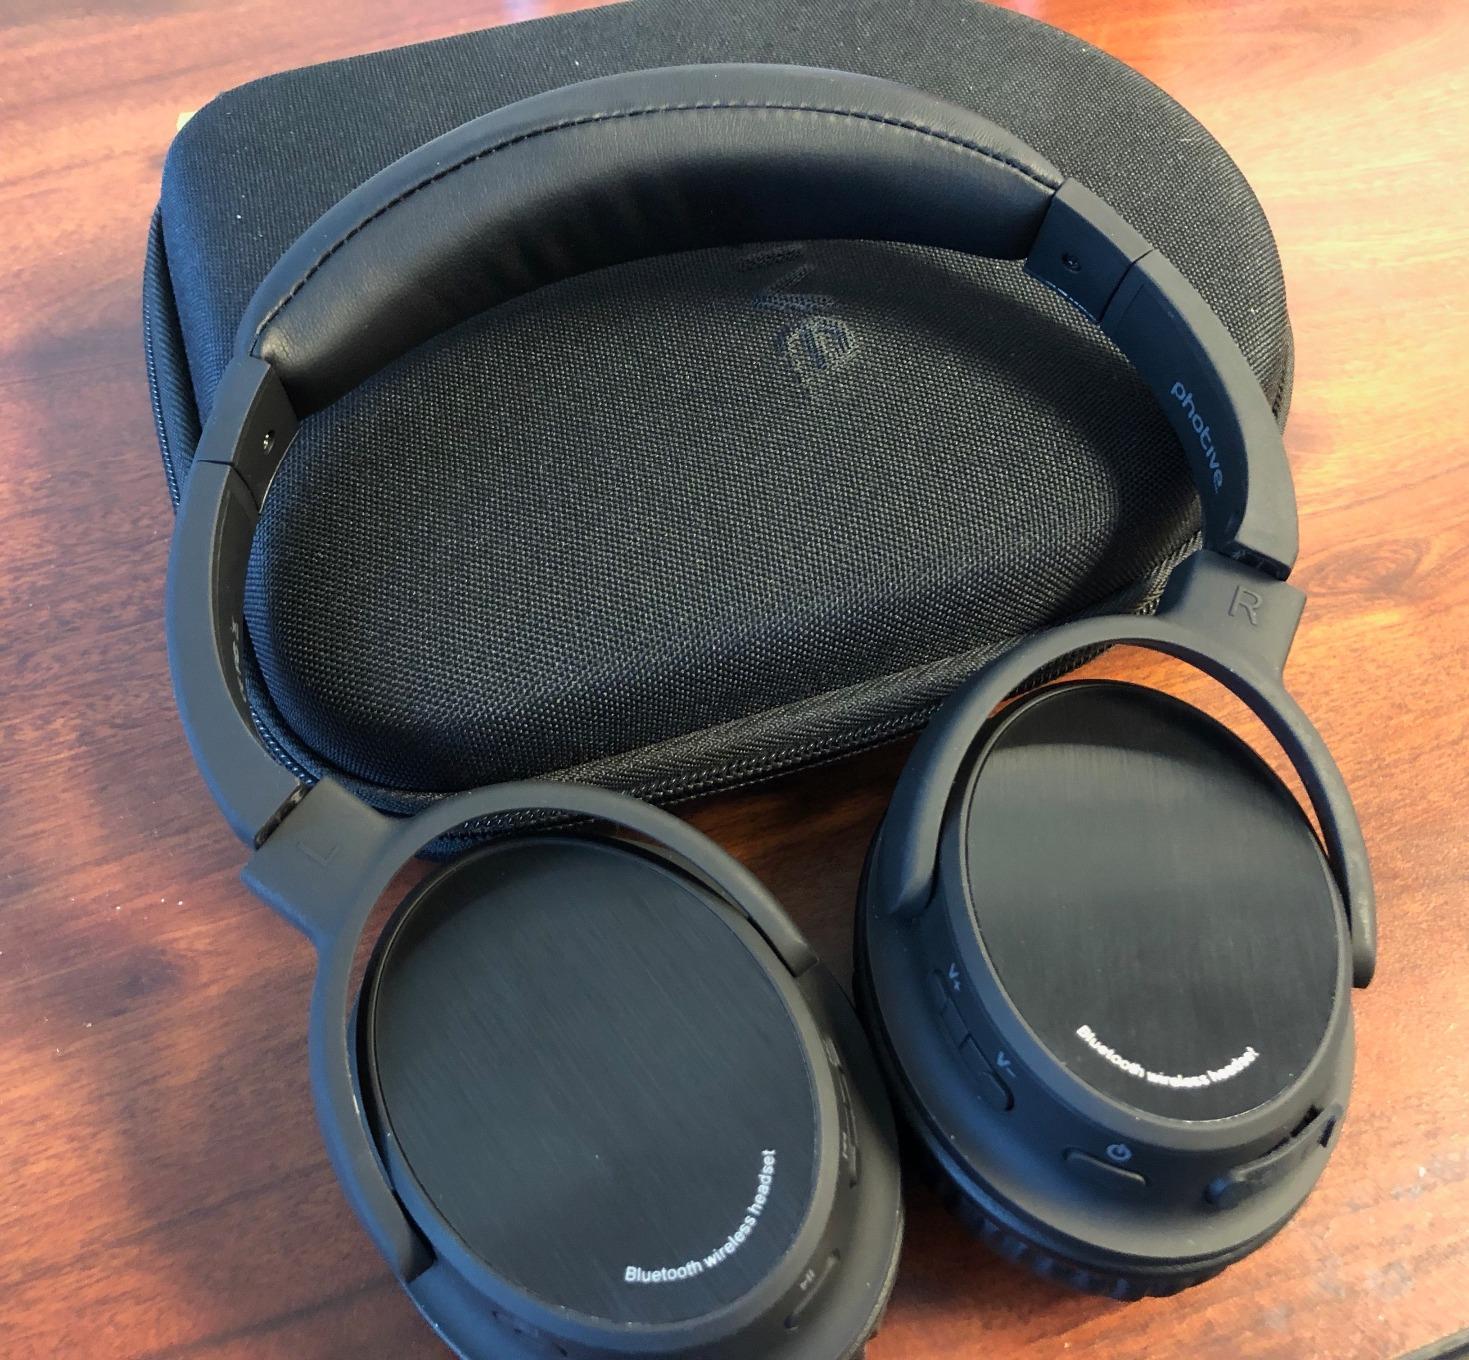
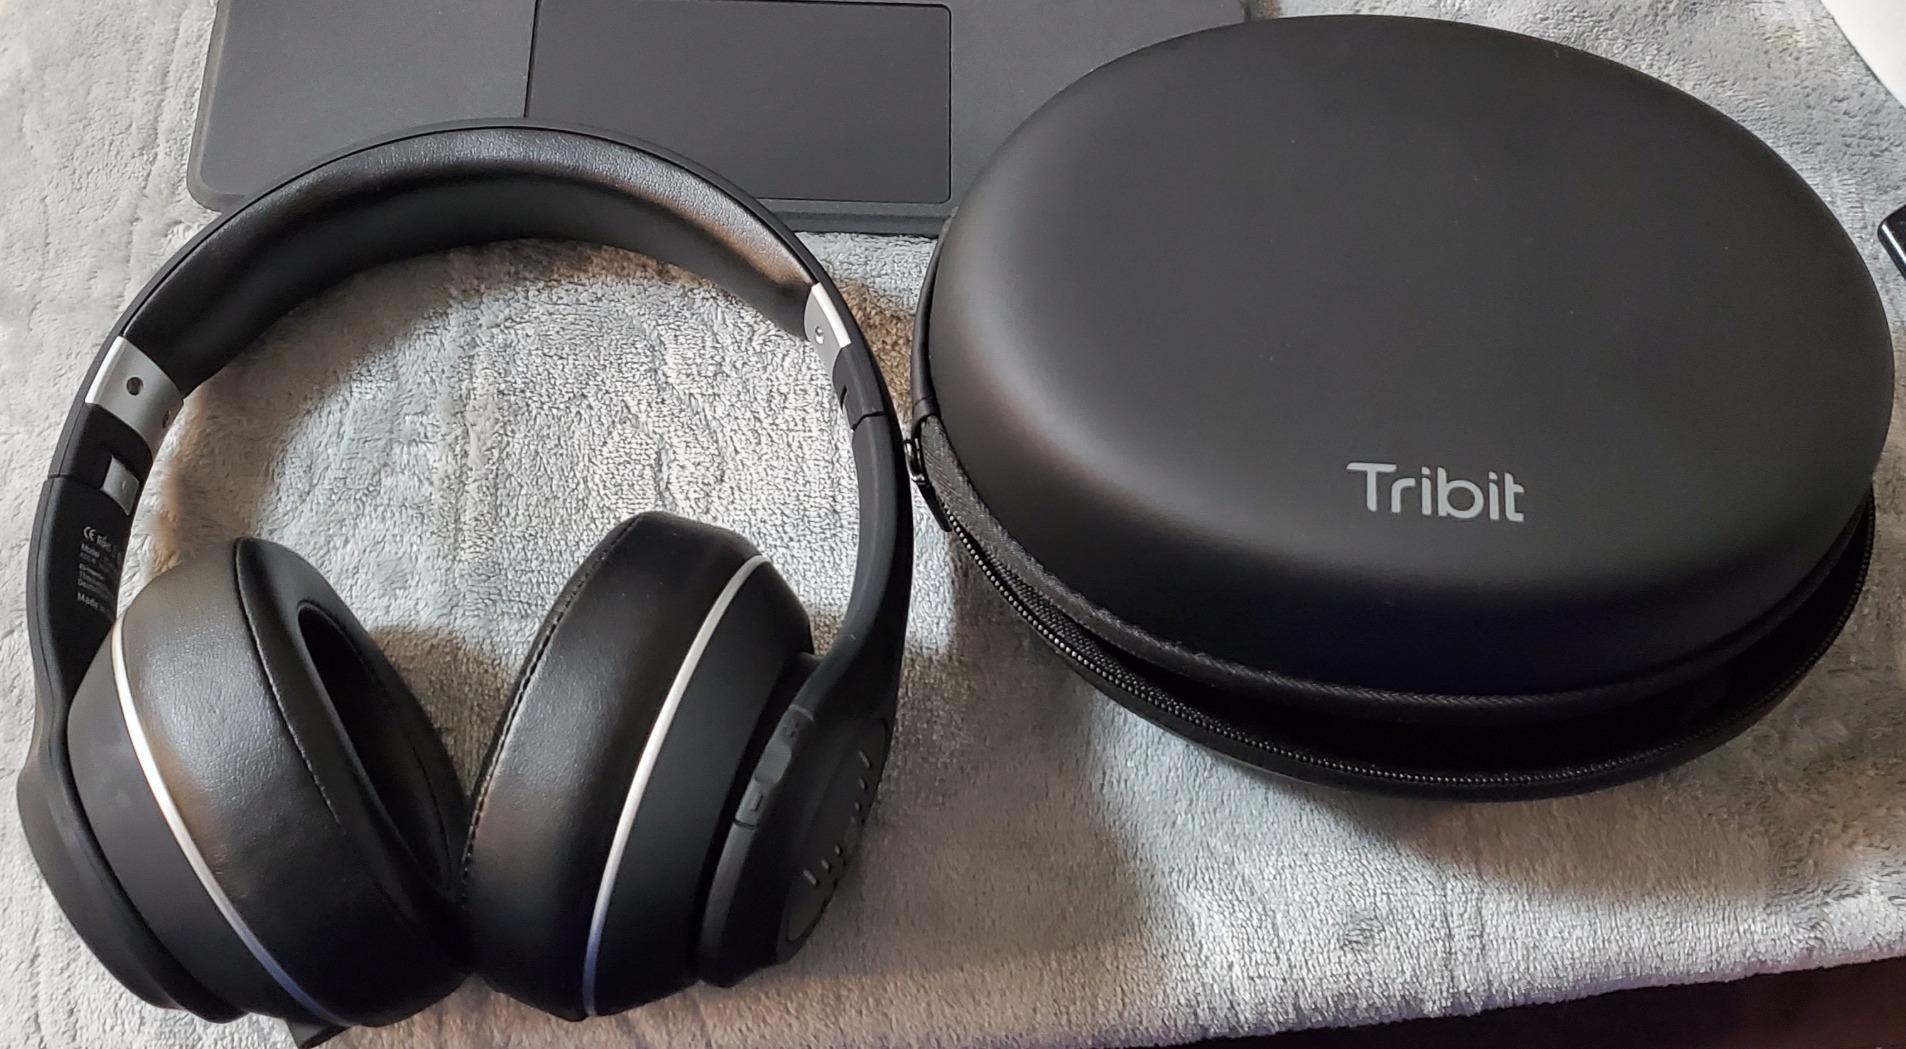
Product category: headphones
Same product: no